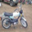
Label: motorcycle